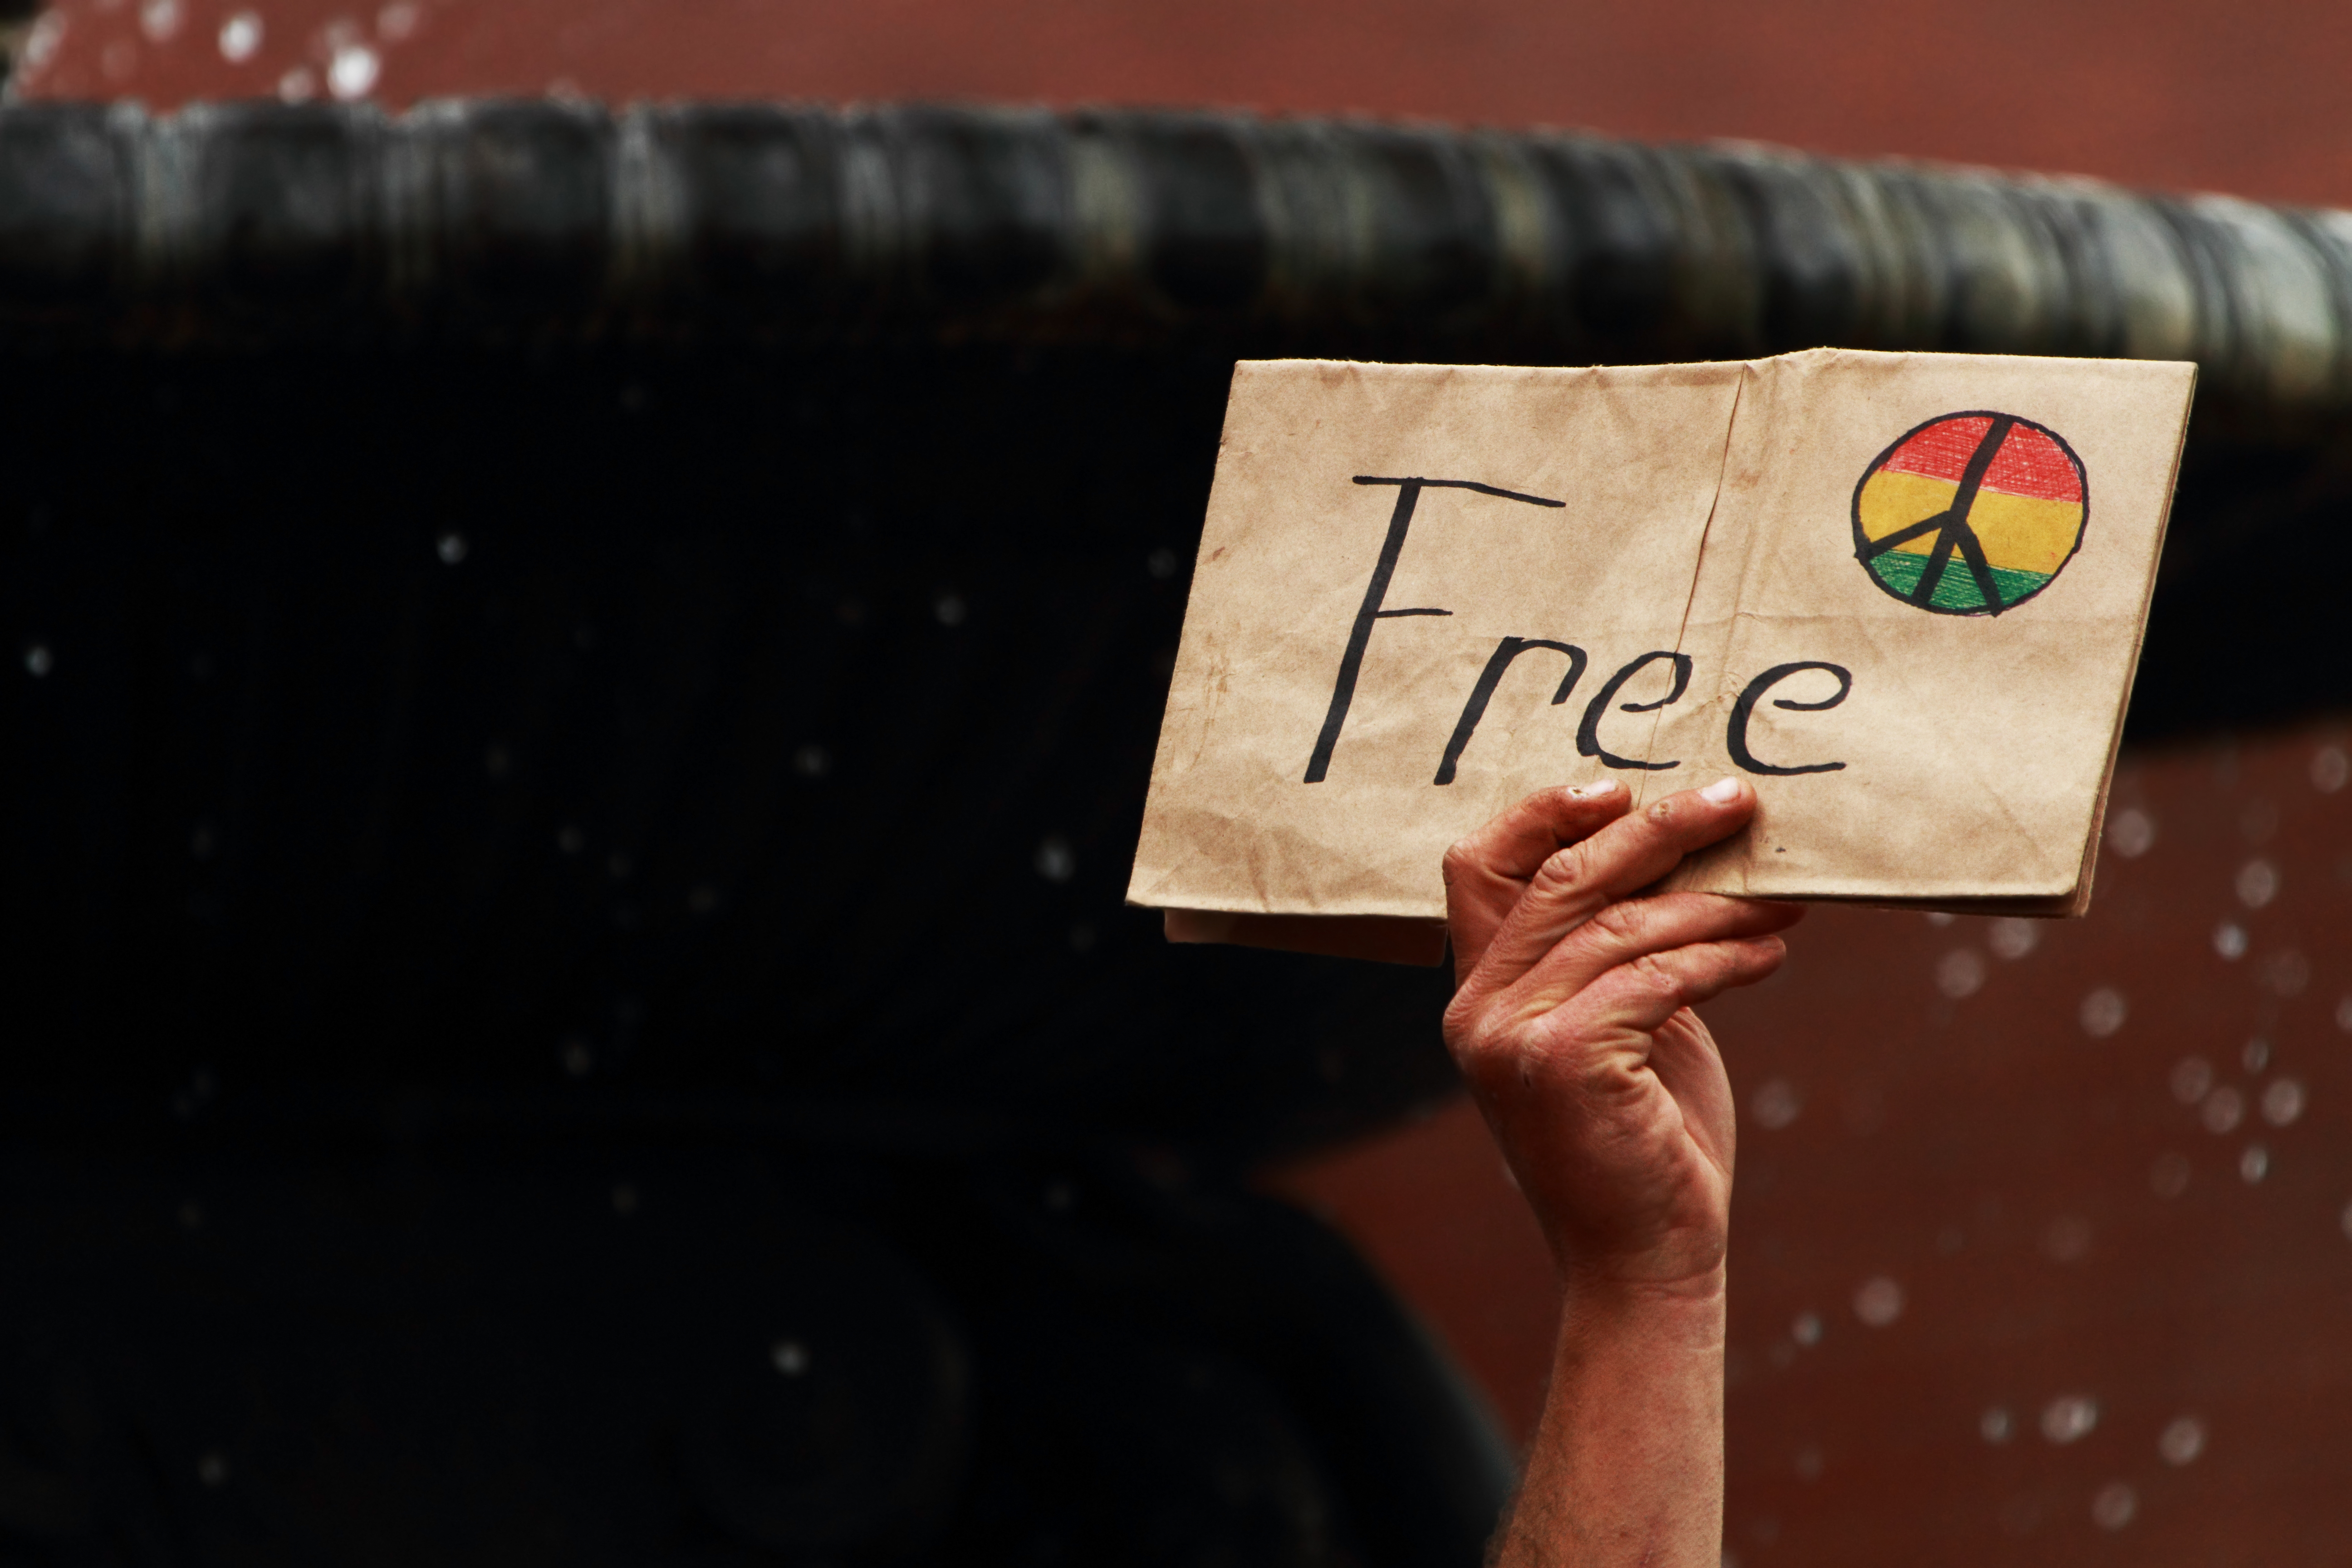
hand, water, number, color, peace, brown, bag, black, paper, close up, free, fountain